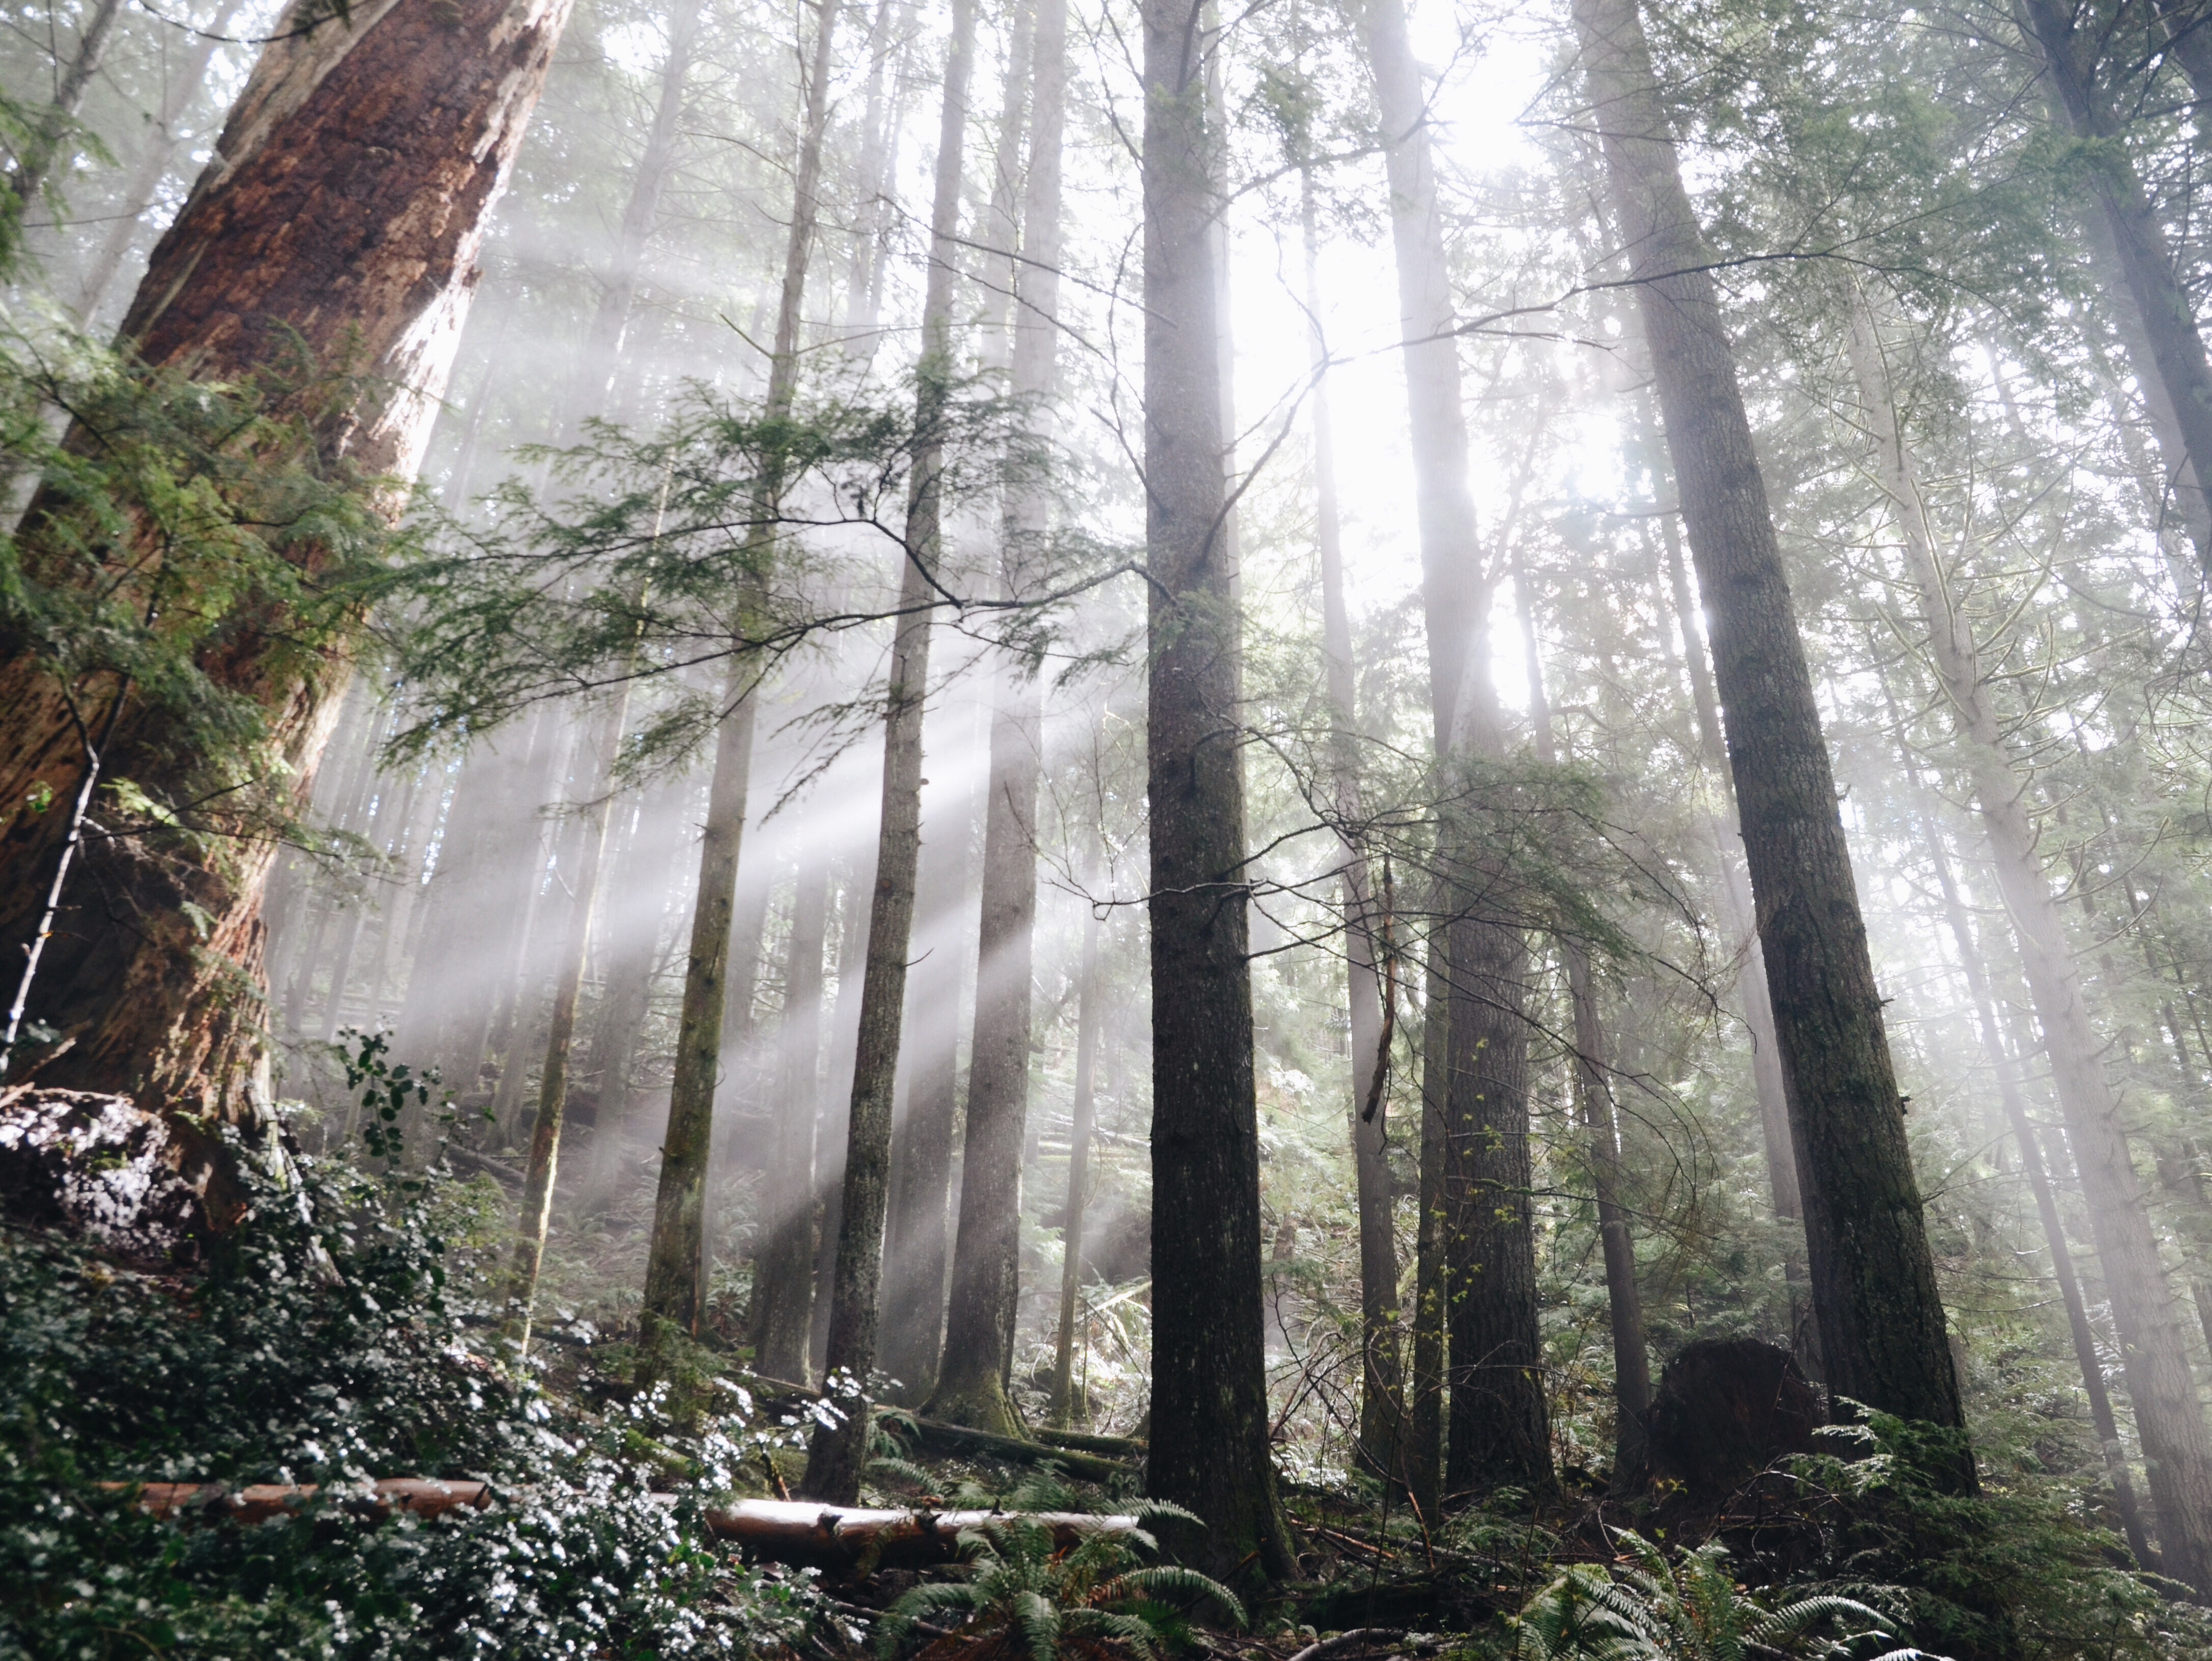
tree, forest, wilderness, sunlight, jungle, rainforest, woodland, habitat, ecosystem, biome, old growth forest, natural environment, atmospheric phenomenon, woody plant, temperate coniferous forest